Noah Ludlow

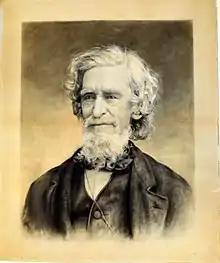
Noah Miller Ludlow

Noah Miller Ludlow (1795–1886), was an American actor and theatre manager. He was the leader of a theatre company touring Louisiana (where he introduced English language theatre) and Alabama and Mississippi, where he introduced theatre.